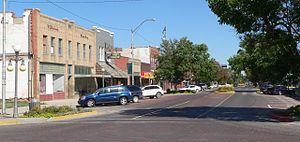
La ville d’Alliance est le siège du comté de Box Butte, dans l’État du Nebraska, aux États-Unis. Sa population s’élevait à 8 491 habitants lors du recensement de 2010, estimée à 8 164 habitants en 2017.